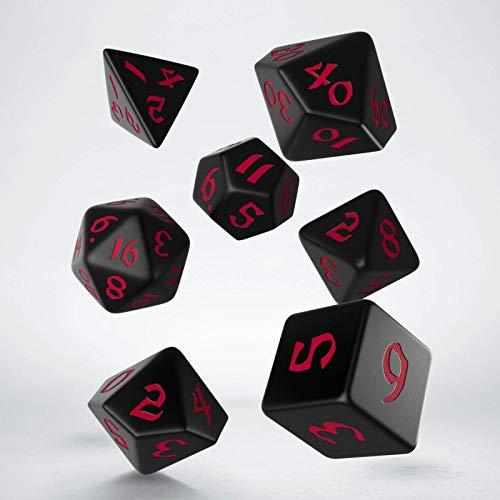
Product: Q WORKSHOP Classic Runic Black & Red Dice Set (7)
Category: Toys & Games | Games & Accessories | Game Accessories | Standard Game Dice
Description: Great Condition.
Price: $7.00
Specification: ProductDimensions:2.9x1x4.7inches|ItemWeight:1.6ounces|ShippingWeight:1.6ounces(Viewshippingratesandpolicies)|ASIN:B07ZGGT9Q2|Itemmodelnumber:SCLR06QWS|Manufacturerrecommendedage:3yearsandup